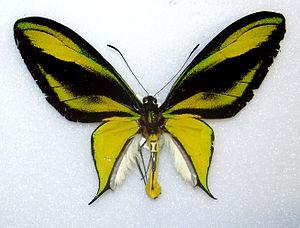
Troides paradisea est une espèce de lépidoptères de la famille des Papilionidae.